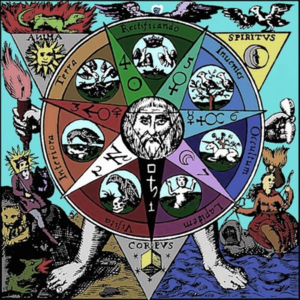
Okkultisme
Symbol på vitriol i den okkulte aktivitet alkymi.
"Okkultisme er læren om, eller dyrkelsen af såkaldt okkult viden. Ordet ""okkult"" kommer af latin occultus ""skjult, hemmeligt"". Betydningen ligger tæt opad esoterisme, der er af græsk oprindelse.